Scottish society in the Middle Ages

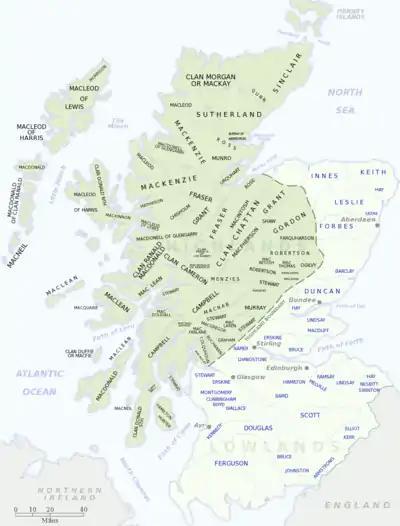
Map showing Highland clans and lowland surnames

One of the main features of Medieval Catholicism was the Cult of Saints. Saints of Irish origin who were particularly revered included various figures called St Faelan and St. Colman, and saints Findbar and Finan. Columba remained a major figure into the fourteenth century and a new foundation was endowed by William I (r. 1165–1214) at Arbroath Abbey and his relics, contained in the Monymusk Reliquary, were handed over to the Abbot's care. Regional saints remained important to local identities. In Strathclyde the most important saint was St Kentigern, whose cult (under the pet name St. Mungo) became focused in Glasgow. In Lothian it was St Cuthbert, whose relics were carried across the Northumbria after Lindisfarne was sacked by the Vikings before being installed in Durham Cathedral. After his martyrdom around 1115, a cult emerged in Orkney, Shetland and northern Scotland around Magnus Erlendsson, Earl of Orkney. One of the most important cults in Scotland, that of St Andrew, was established on the east coast at Kilrymont by the Pictish kings as early as the eighth century. The shrine, which from the twelfth century was said to have contained the relics of the saint brought to Scotland by Saint Regulus, began to attract pilgrims from across Scotland, but also from England and further away. By the twelfth century the site at Kilrymont had become known simply as St. Andrews and it became increasingly associated with Scottish national identity and the royal family. Its bishop would supplant that of Dunkeld as the most important in the kingdom and would begin to be referred to as Bishop of Alba. The site was renewed as a focus for devotion with the patronage of Queen Margaret, who also became important after her canonisation in 1250 and after the ceremonial transfer of her remains to Dunfermline Abbey, as one of the most revered national saints.